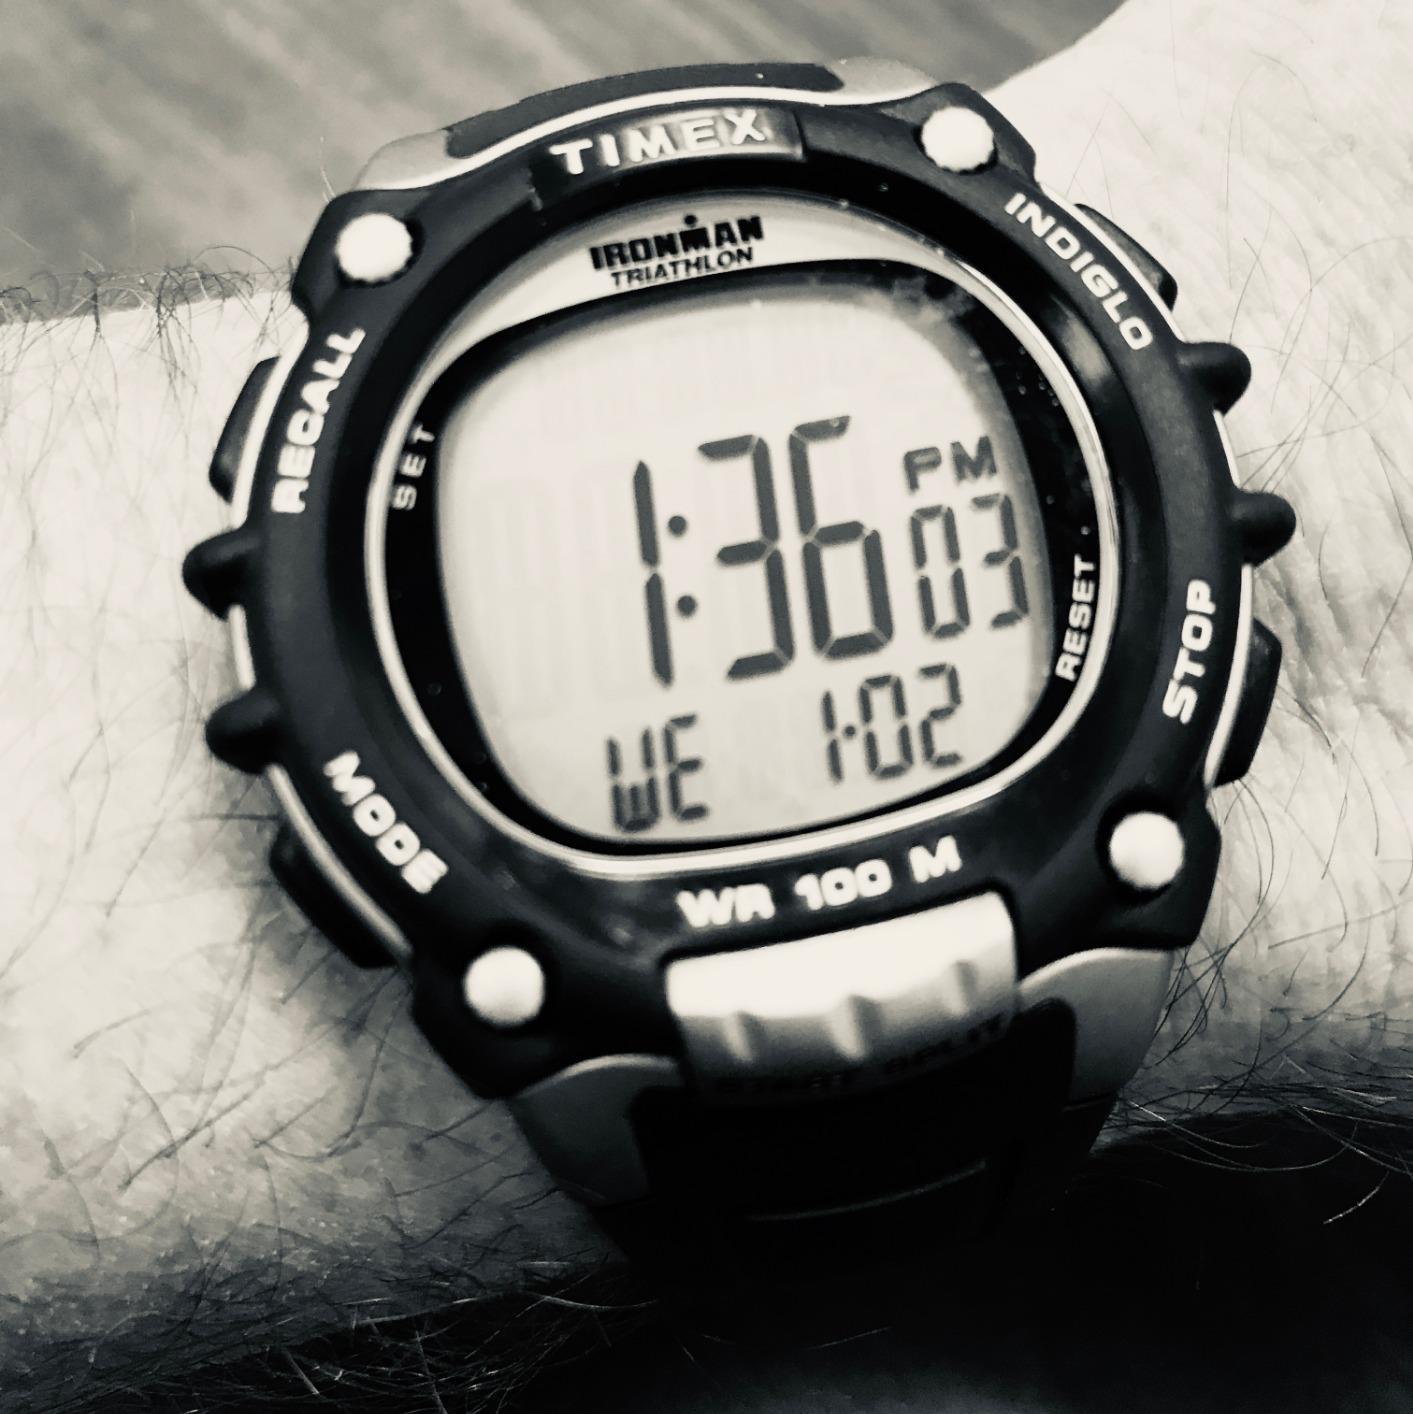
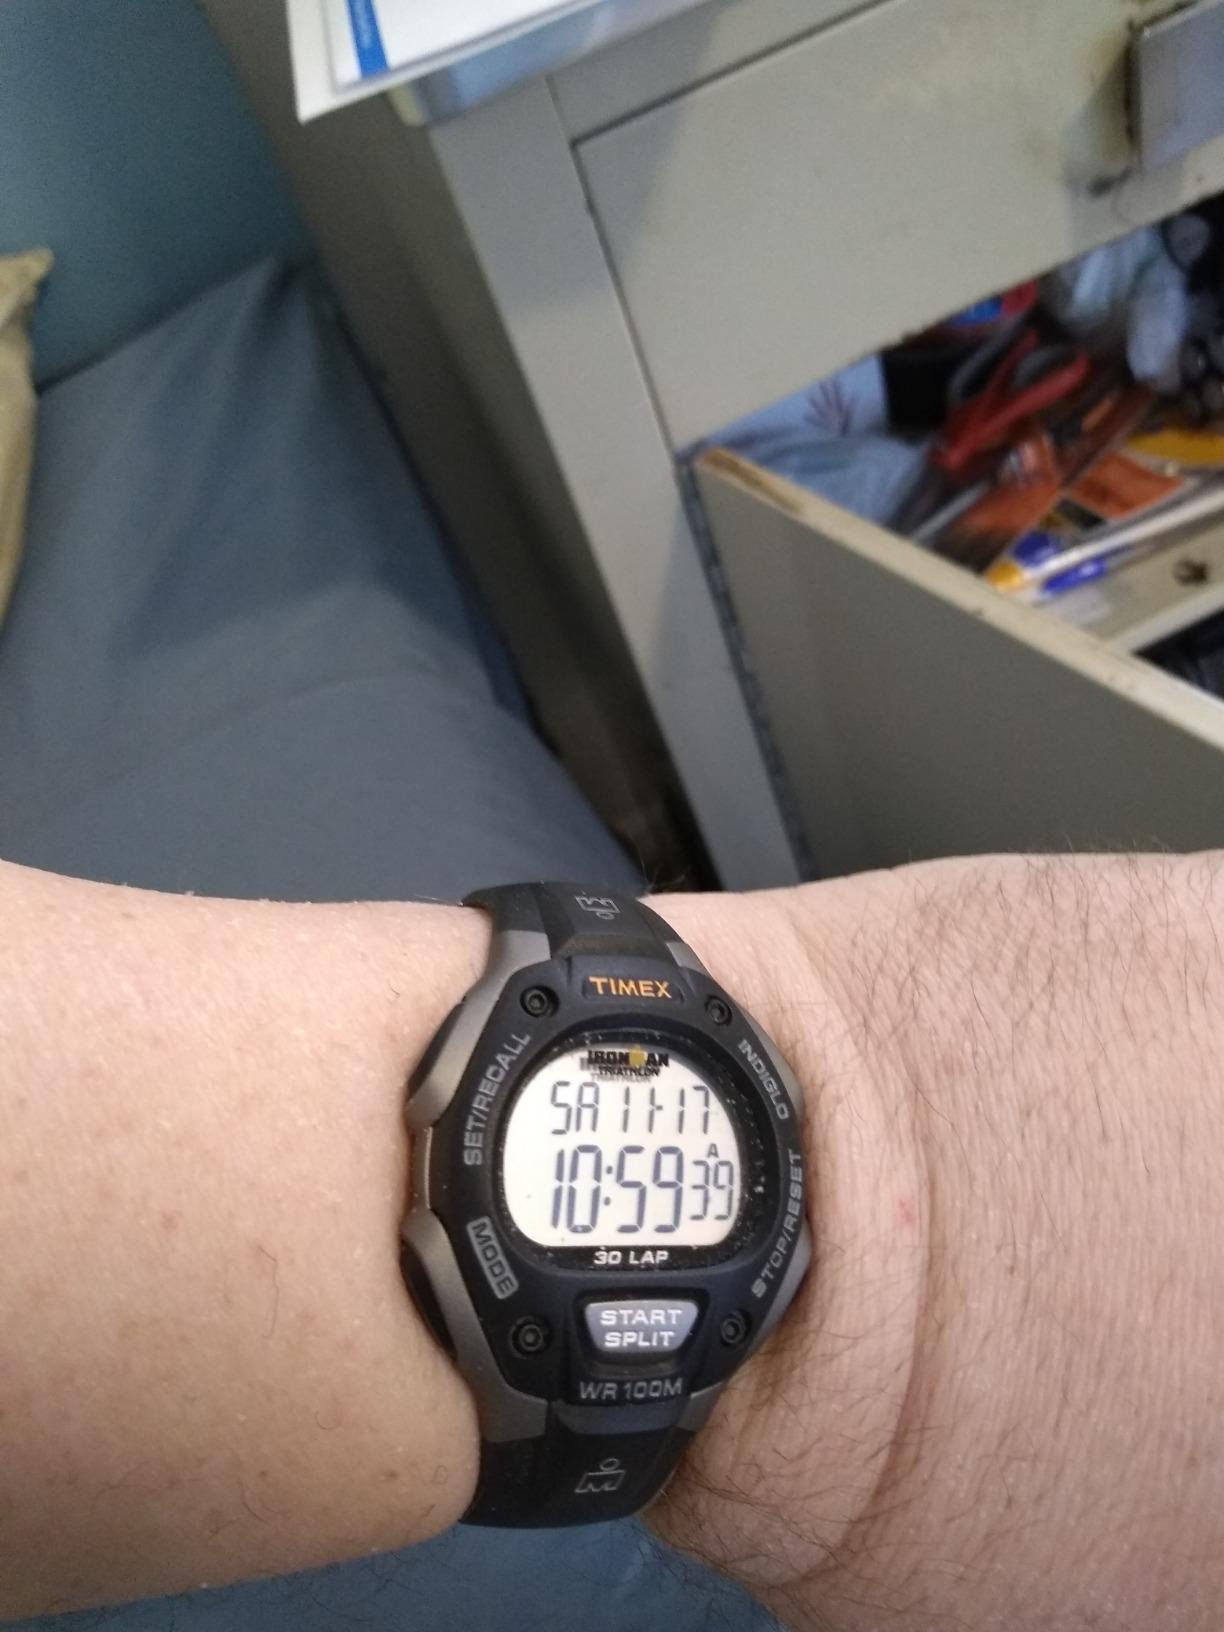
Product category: accessories_watch
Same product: no